Monk with a Camera

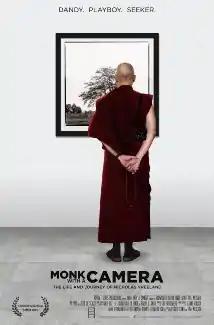
Film poster

Monk with a Camera: The Life and Journey of Nicholas Vreeland is a 2014 American feature-length documentary film directed by Guido Santi and Tina Mascara. The subject of this biographical film is Nicholas Vreeland, an American who is a Tibetan Buddhist monk, and also a photographer. He is the first westerner to be made abbot of a major Tibetan government monastery.